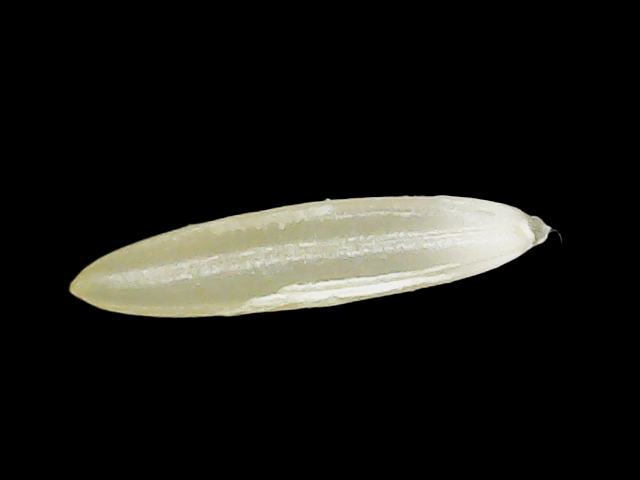
Rice variety: Binadhan25